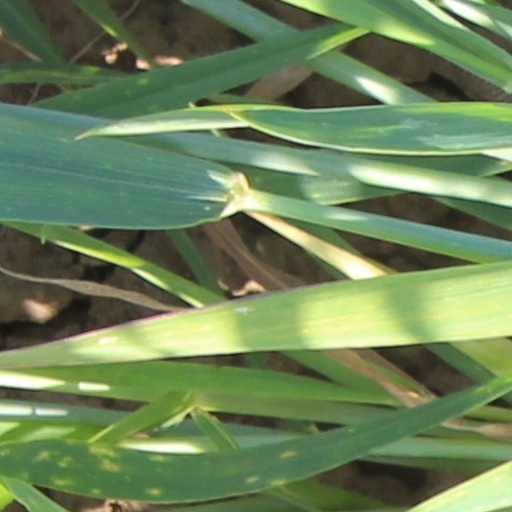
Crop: wheat